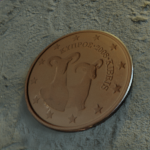
Coin value: 1cent
Country: cy
Edition: standard